M36 tank destroyer

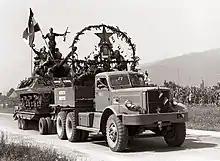
Yugoslav M36 in Maribor, 1958

The M36 was well-liked by its crews, being one of the few armored fighting vehicles available to US forces that could destroy heavy German tanks from a distance. An 814th gunner, Lt Alfred Rose, scored a kill against a Panther at 4,600 yards (4200 meters), the maximum range of the telescopic sight. However, the Panther's 82 to 85mm thick glacis plate could deflect shots at certain angles from the 90 mm gun at just 150 yards (137 meters). Testing done in December 1944 by the 703rd Tank Destroyer Battalion concluded that the M36's 90mm Gun would theoretically not be able to penetrate the frontal armor of a Tiger II at any range with the ammunition that was available to them. and that it was tactically viable to engage Panther tanks from the side.